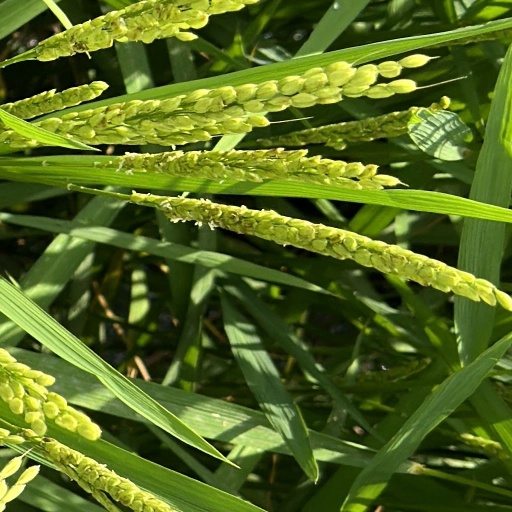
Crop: rice